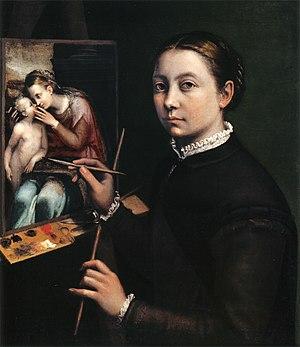
La famille Anguissola est une famille patricienne, et son nom est lié à une ancienne tradition byzantine riche en détails historiques.